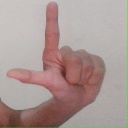
अक्षर: ल